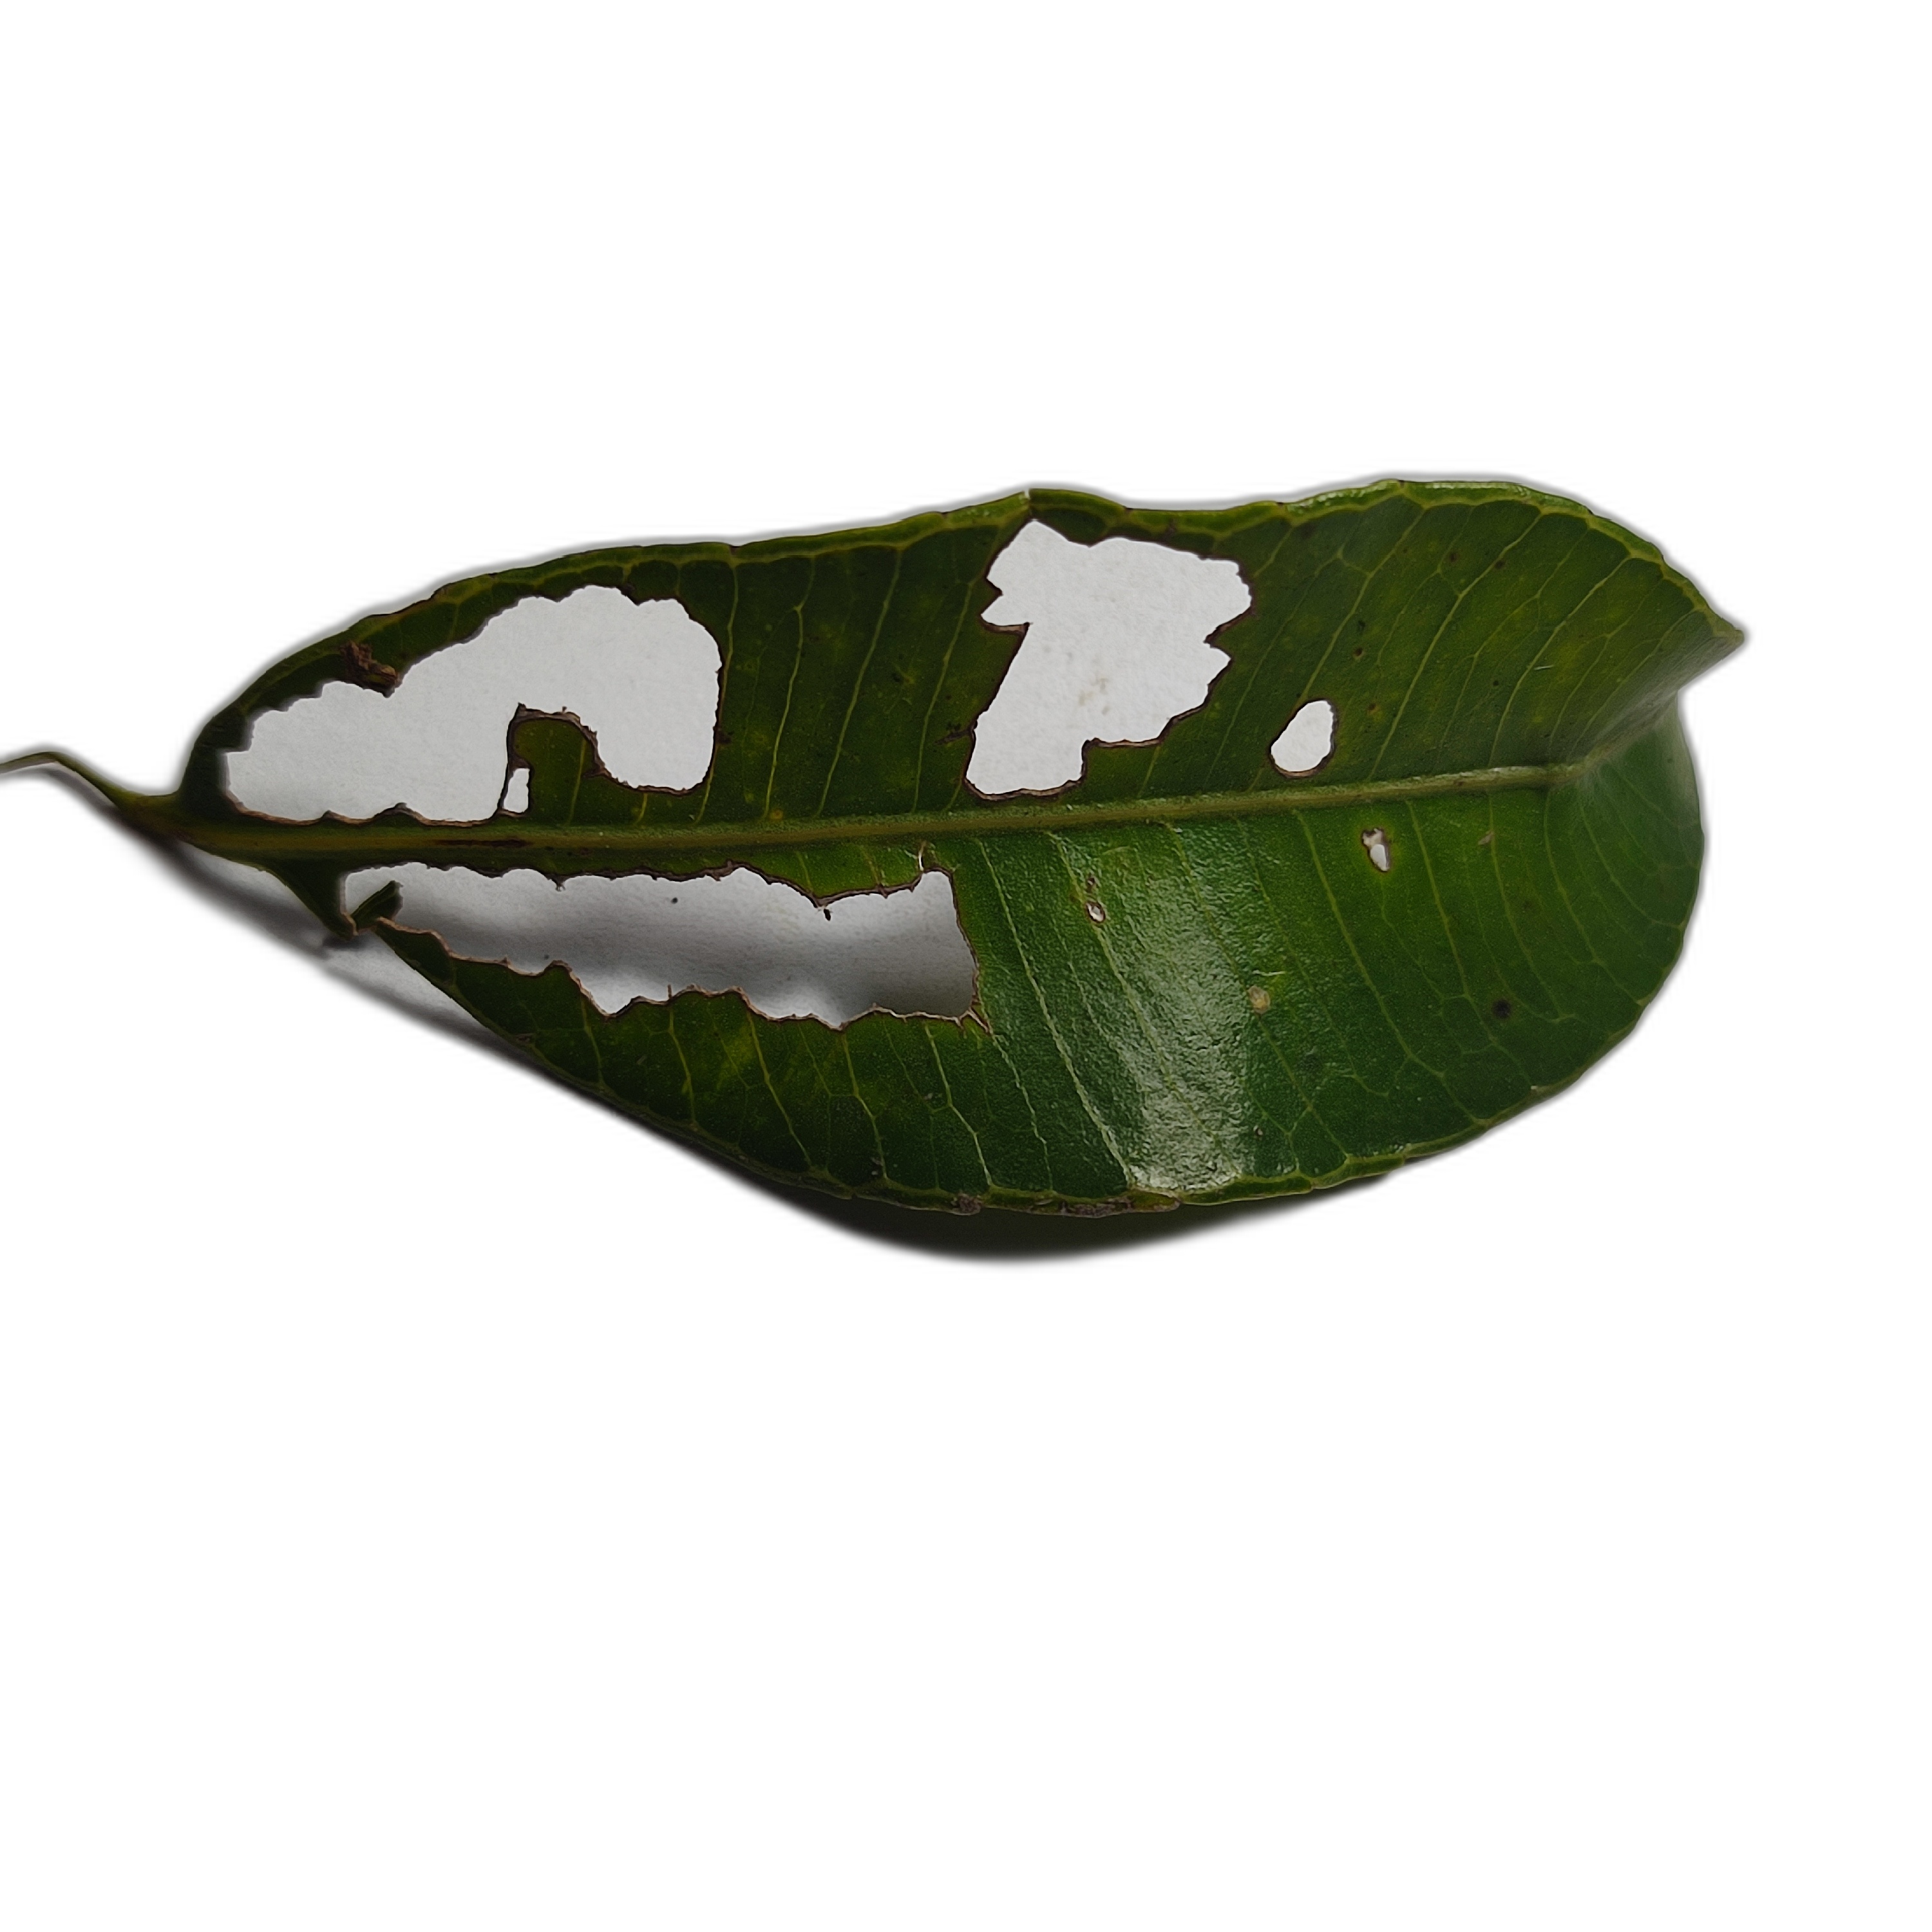
Label: not_healthy